Ticket to Paradise (2011 film)

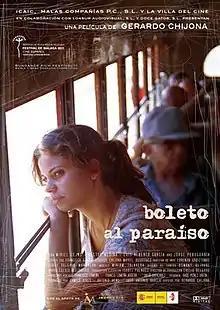
Film poster

Ticket to Paradise is a 2011 drama film written and directed by Gerardo Chijona. The film won the Havana Star Prize for Best Film (Fiction) at the 12th annual Havana Film Festival New York.